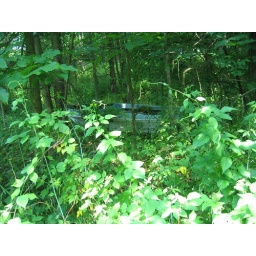
What's a boat doing in the woods and where did that polar bear come from...We are LOST!!